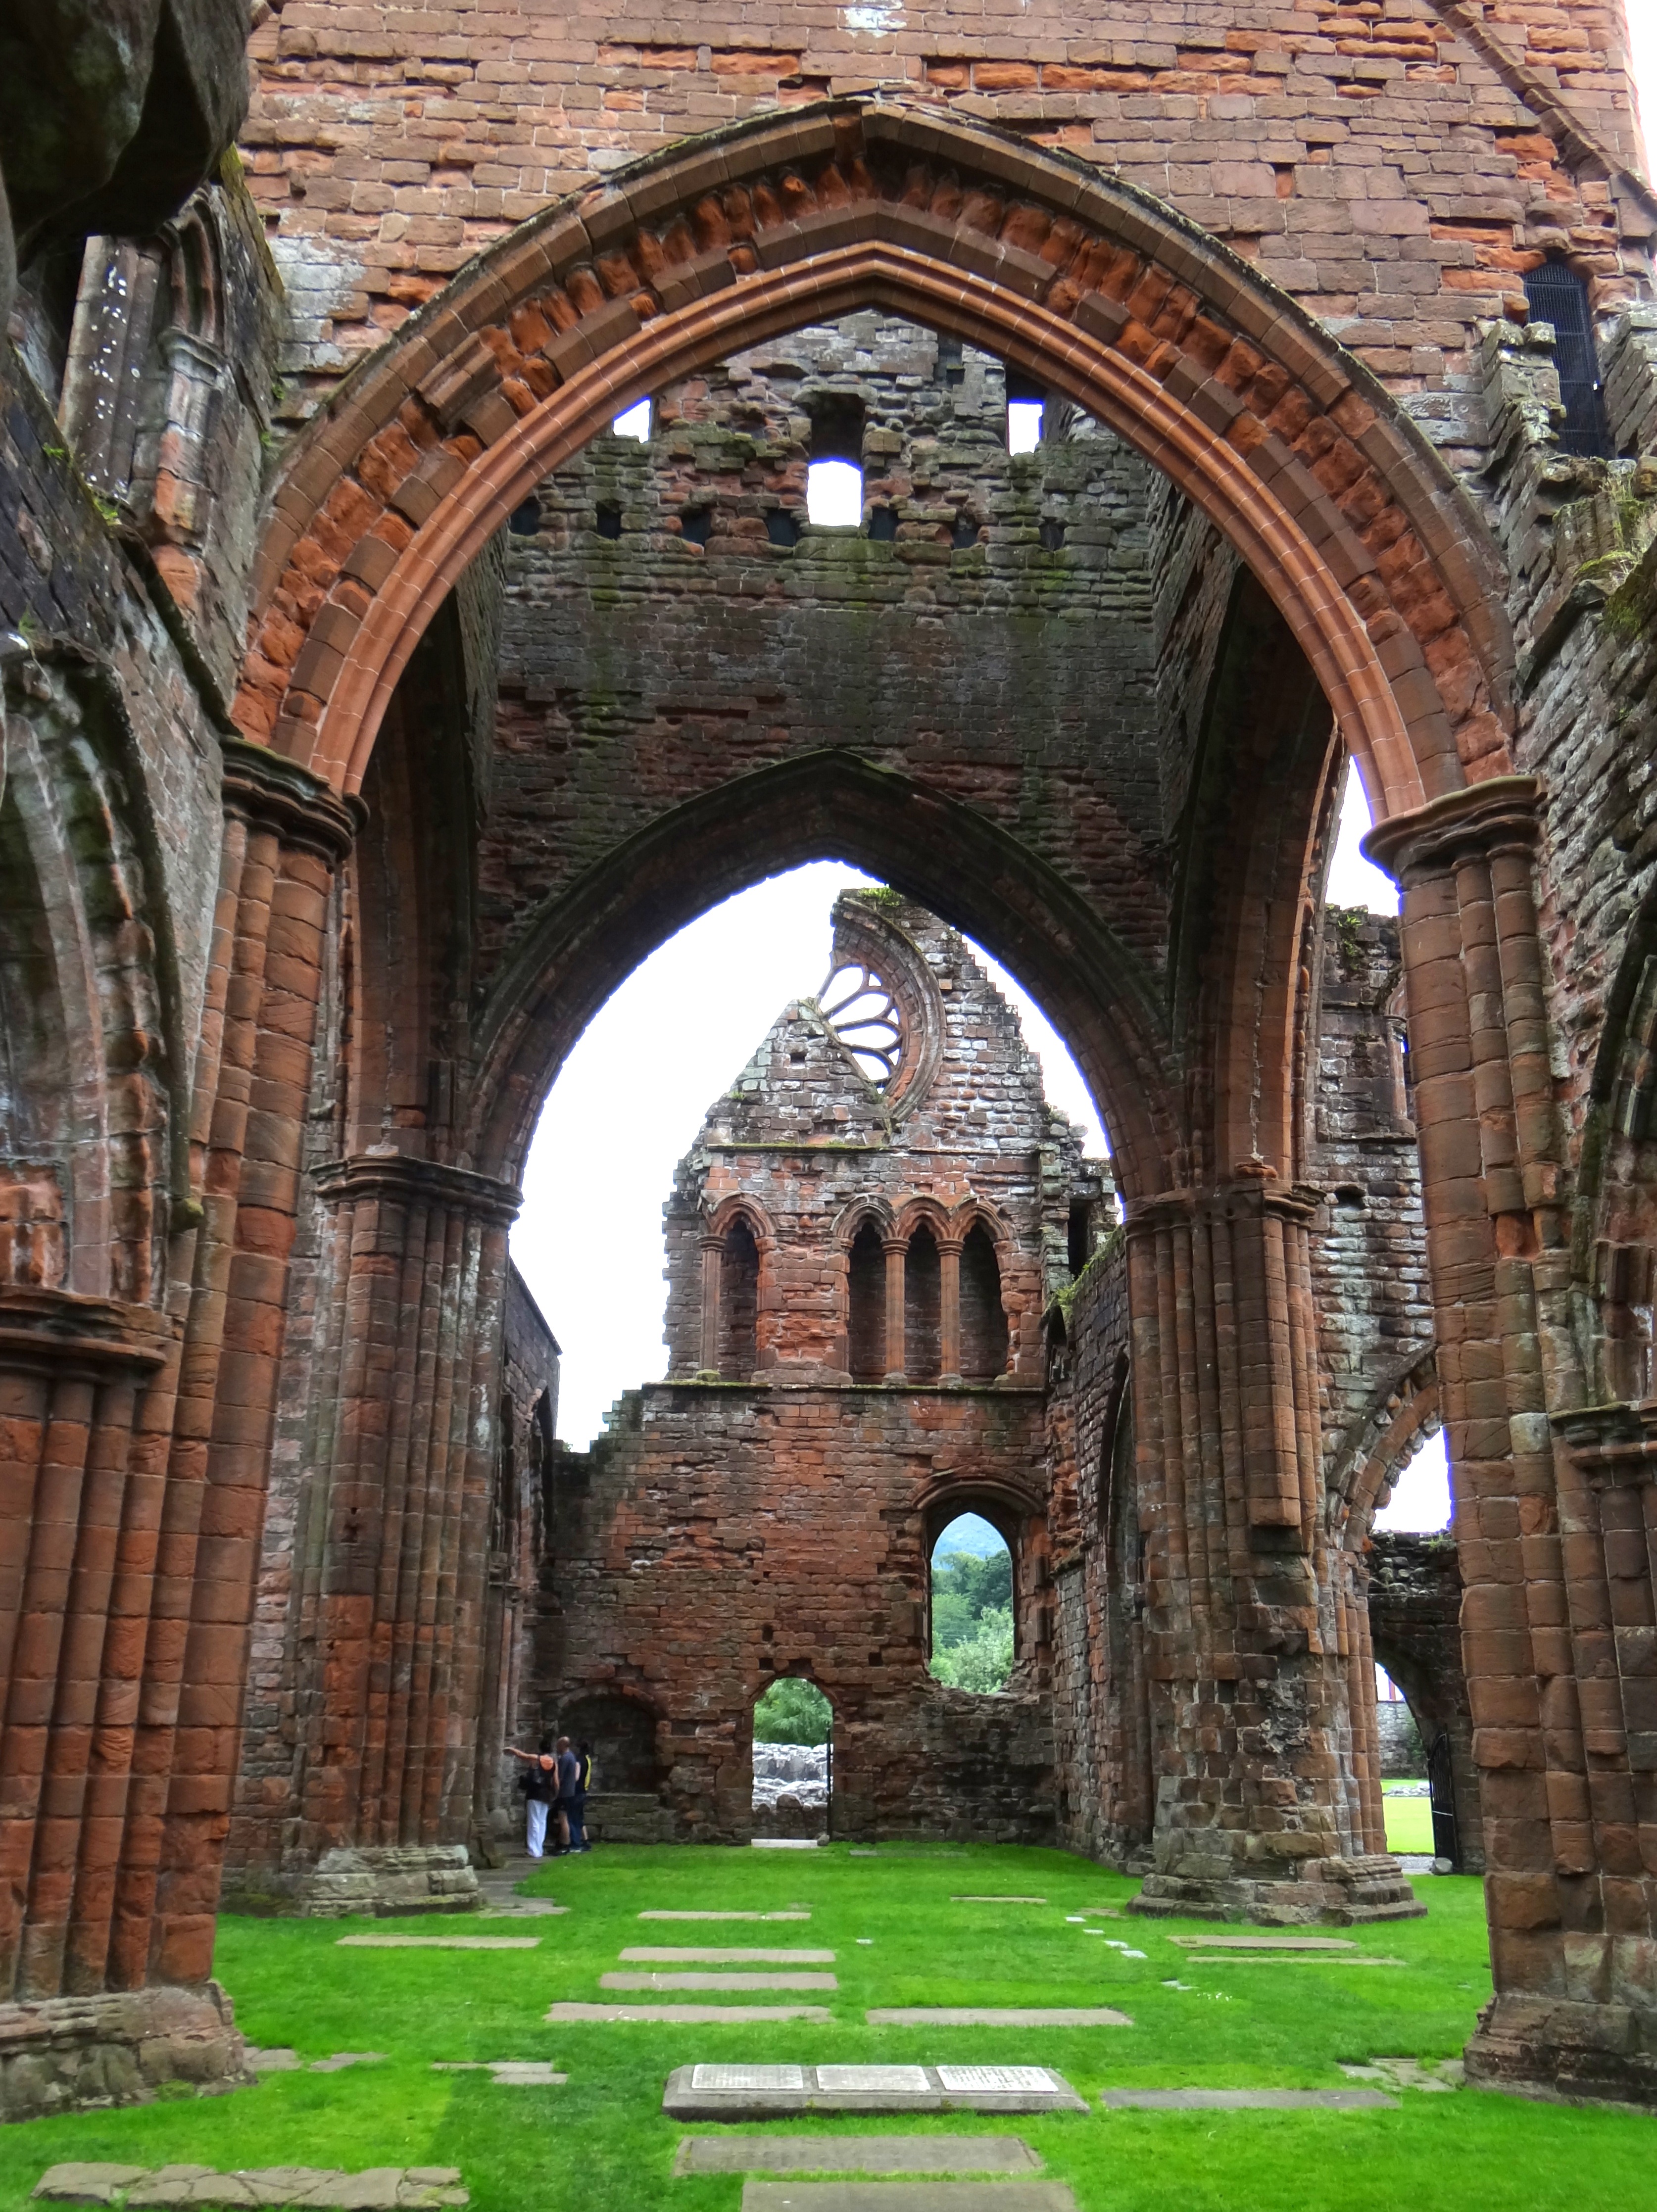
architecture, building, old, arch, romantic, church, cathedral, chapel, decay, ruin, old building, gothic, place of worship, stones, ruins, monastery, scotland, abbey, historical, middle ages, masonry, columnar, rosette, church ruins, old masonry, ancient history